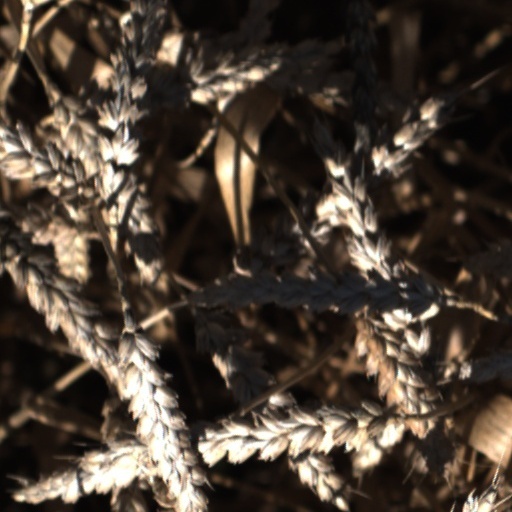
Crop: wheat